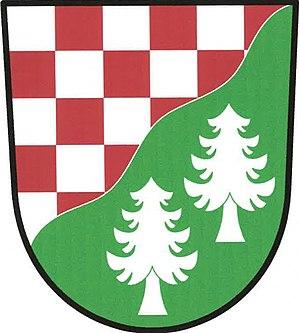
Rapšach est une commune du district de Jindřichův Hradec, dans la région de Bohême-du-Sud, en République tchèque. Sa population s'élevait à 644 habitants en 2020.